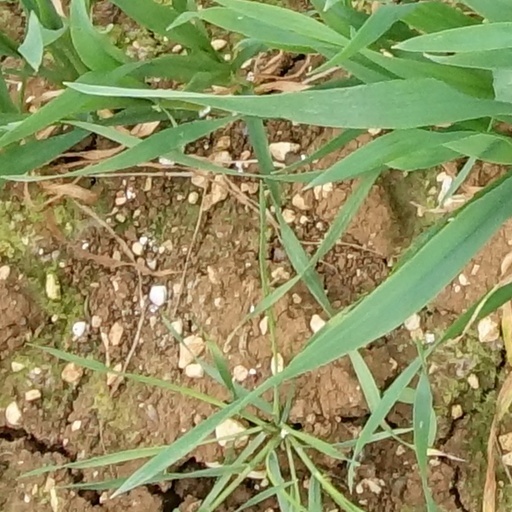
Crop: wheat